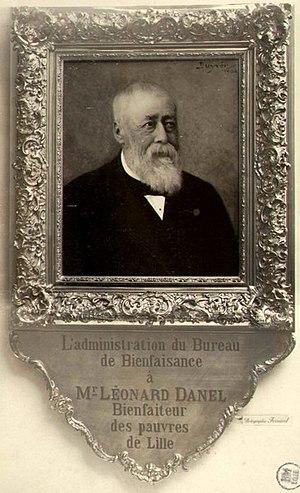
La famille Bigo est une famille industrielle du Nord-Pas-de-Calais qui au XIXᵉ a prospéré dans le monde des affaires et de la ville de Lille et dans le département du Nord.